Universidade Santa Úrsula

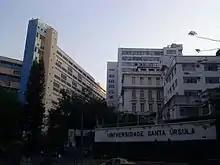
Universidade Santa Úrsula

University Santa Úrsula is a private university (Roman Catholic) in Rio de Janeiro, Brazil.